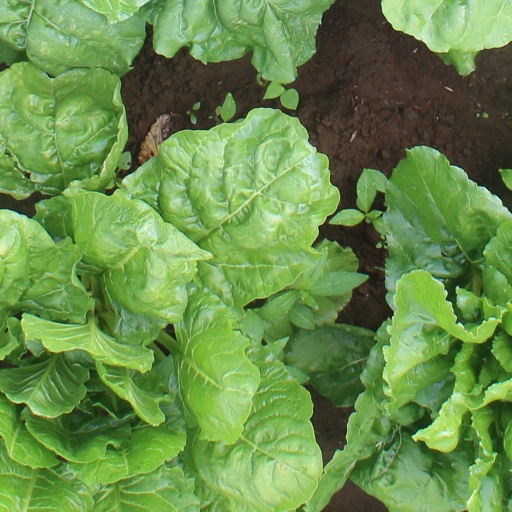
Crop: sugar beet